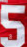
Number: 5